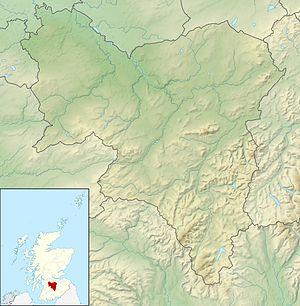
Le prieuré de Lesmahagow est un ancien monastère médiéval de l'ordre de Tiron situé dans l'actuel South Lanarkshire, en Écosse.